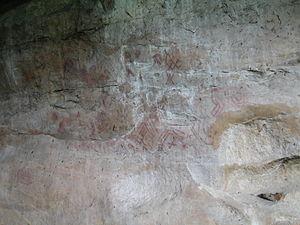
Cette page présente une liste des sites archéologiques présents en Colombie.